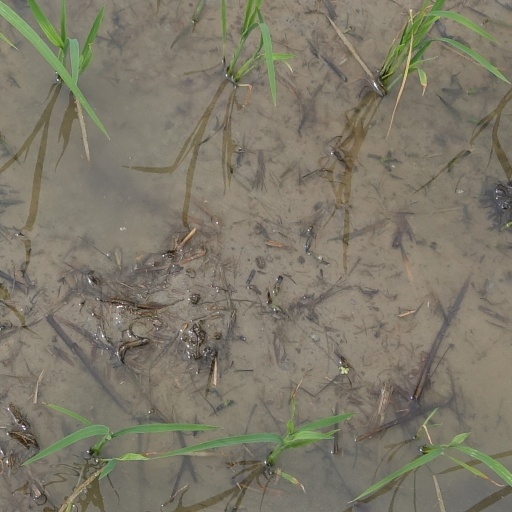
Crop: rice